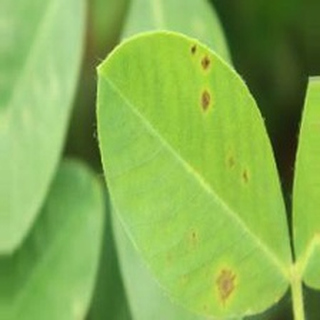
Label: groundnut_early_leaf_spot